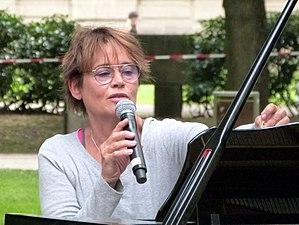
Ulrike Haage est une pianiste et compositrice allemande. Elle est également productrice de Hörspiele pour lesquels elle assure aussi la dramaturgie et la composition.